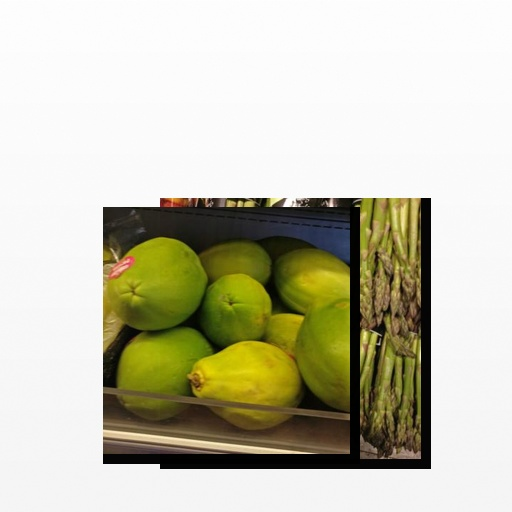
Food items: papaya, asparagus